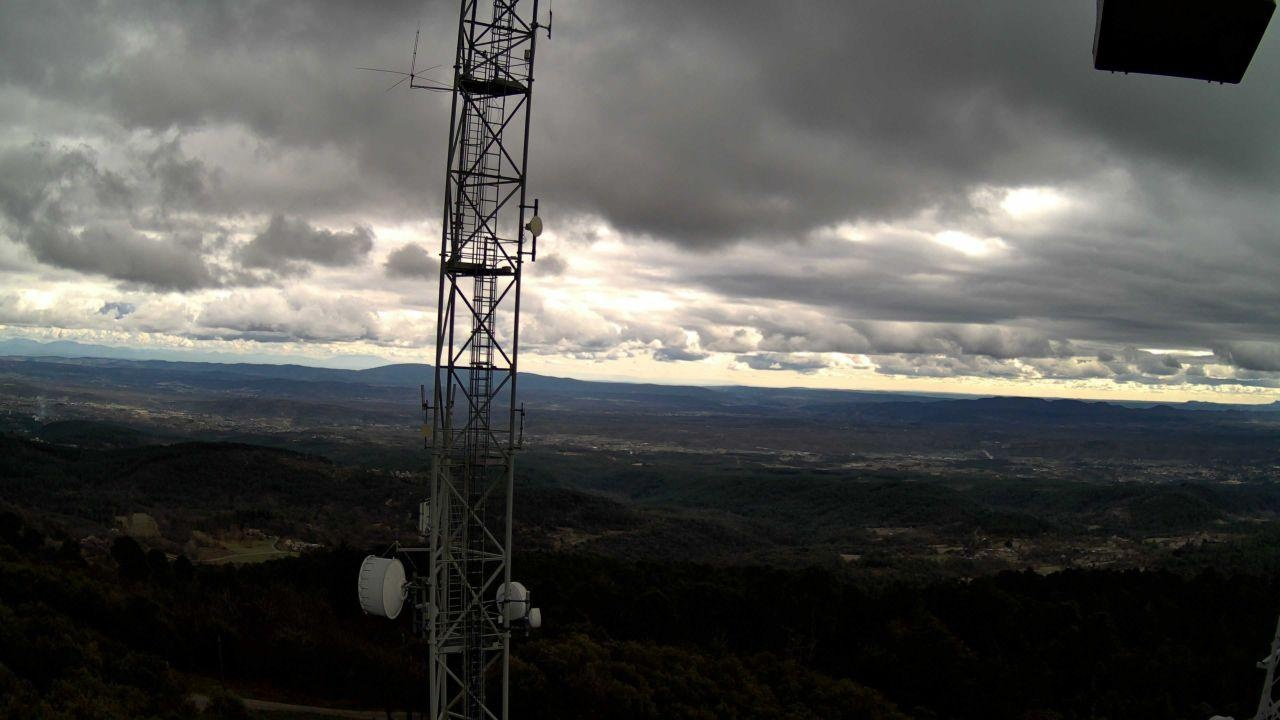
Fire: no
Smoke: yes